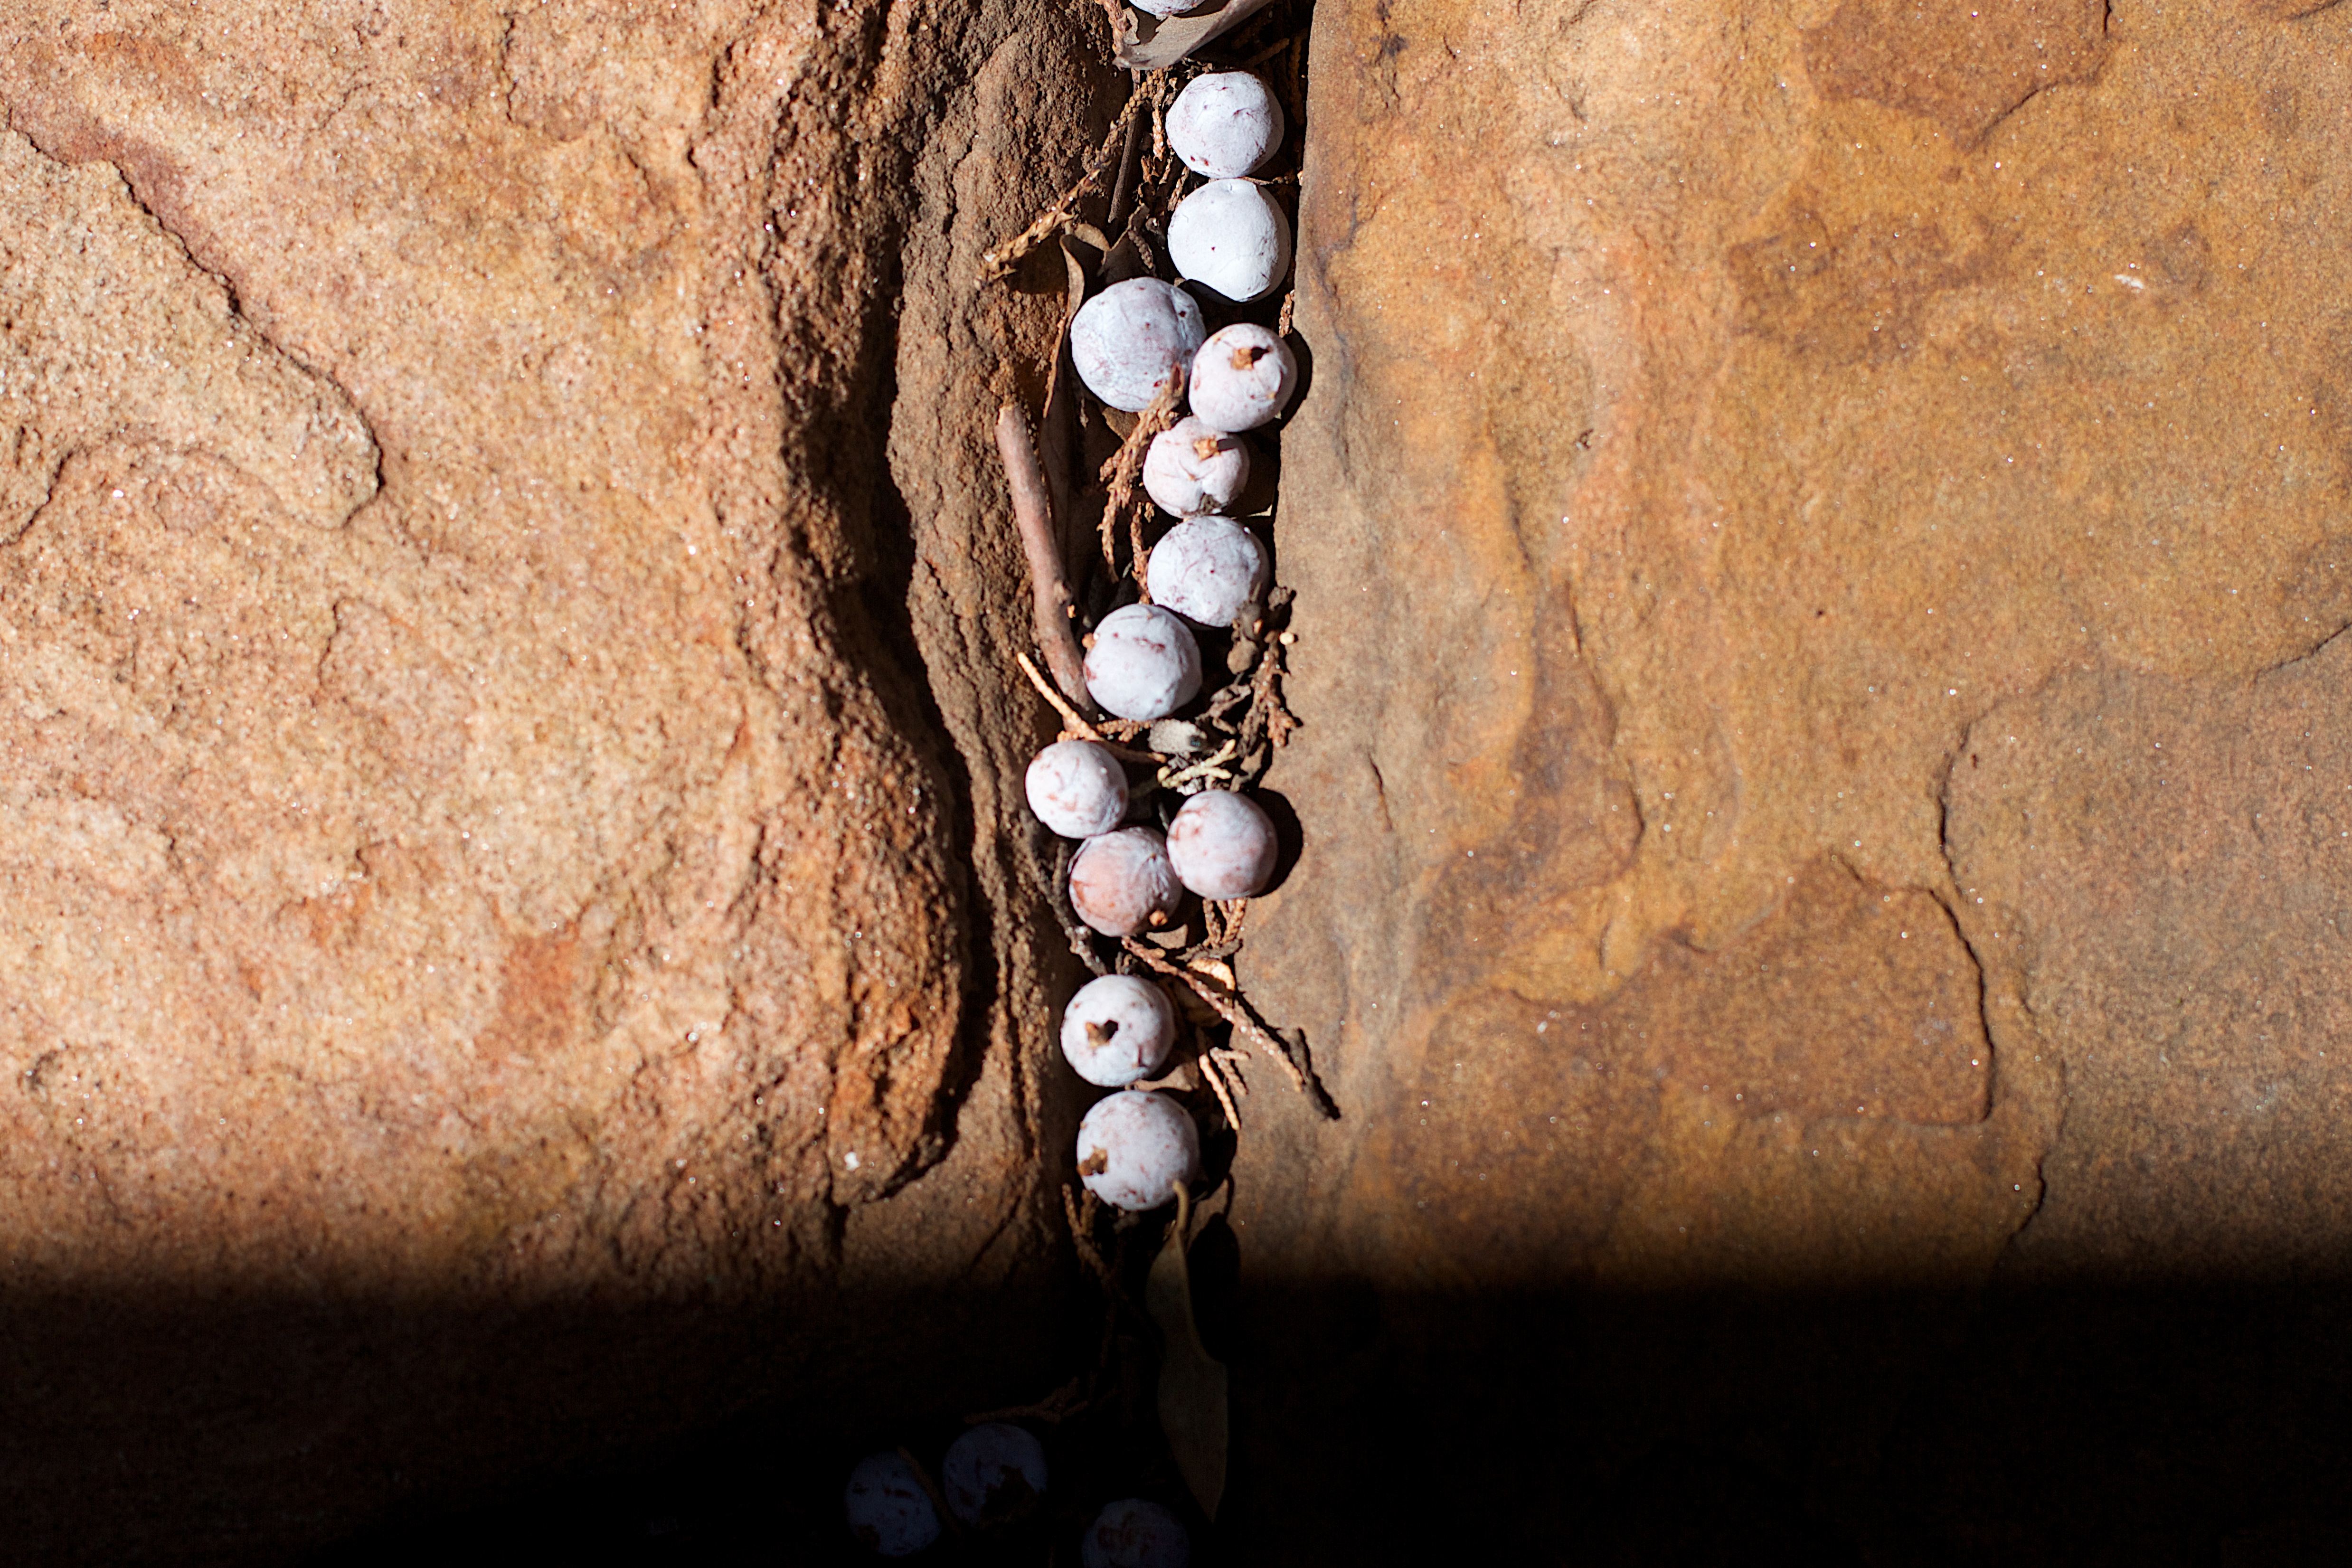
necklace, close up, jewellery, macro photography, fashion accessory